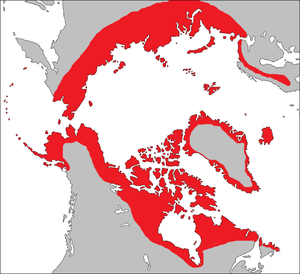
Cette liste des mammifères au Québec est basée sur la « Liste de la faune vertébrée du Québec ». Elle comprend les espèces disparues dans l'histoire récente et les espèces introduites. Elle compte 97 espèces en neuf ordres : une espèce de didelphimorphes, dix espèces d'insectivores, huit espèces de chiroptères, trois espèces de lagomorphes, 25 espèces de rongeurs, 21 espèces de fissipèdes, cinq espèces d'artiodactyles, sept espèces de pinnipèdes et 17 espèces de cétacés.
Le Renard arctique ou Renard polaire ou Renard isatis ou Isatis ou Renard bleu, de la famille des canidés, est un renard natif des régions arctiques qui comprend au moins quatre sous-espèces et qui a fait l'objet d'élevage pour sa fourrure durant l'entre-deux-guerres.